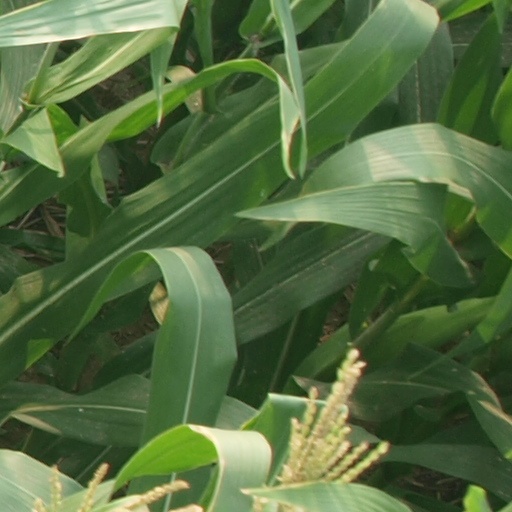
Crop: maize; corn